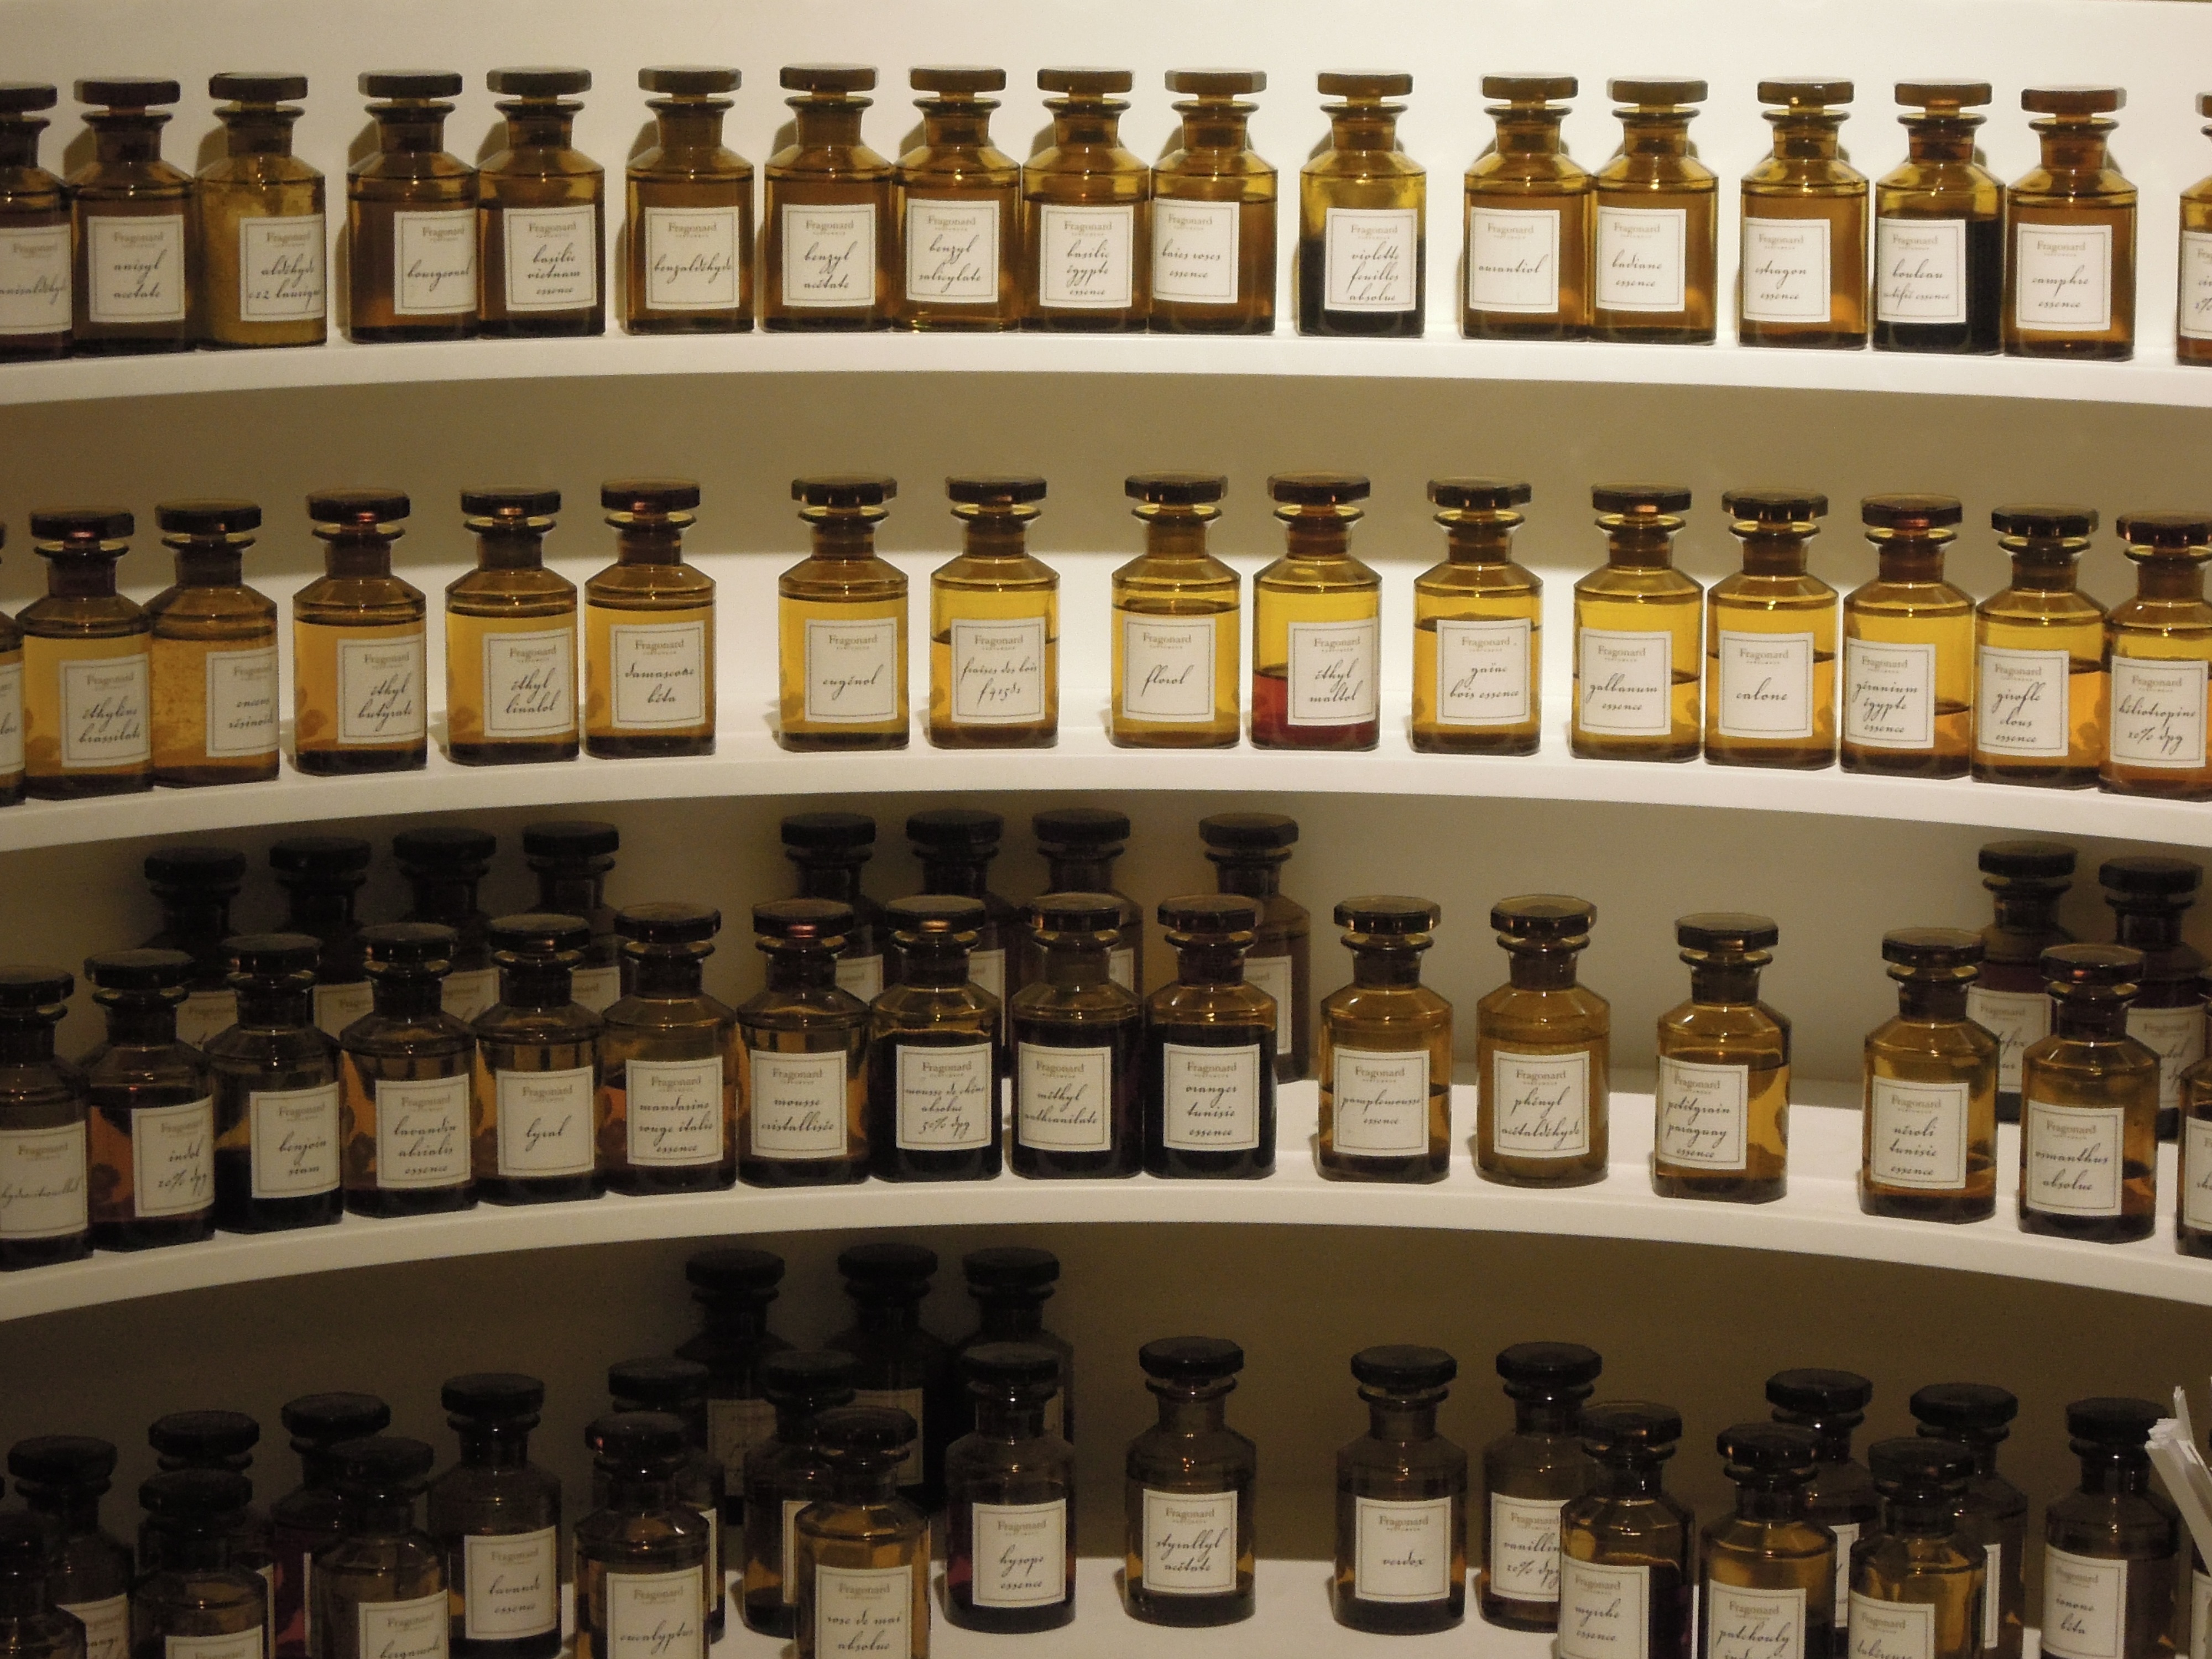
drink, fat, whisky, perfume, alcoholic beverage, liquor store, distilled beverage, fragonard